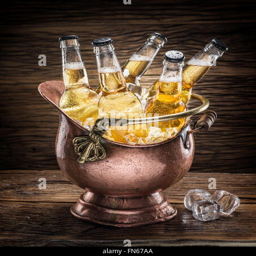
cold bottles of beer in the brazen bucket on the wooden table